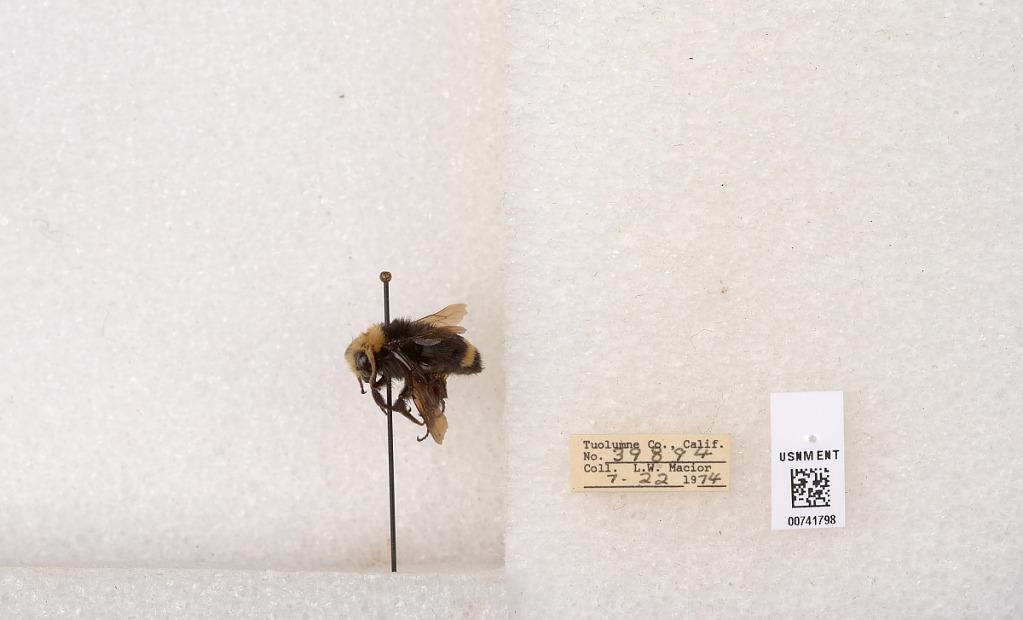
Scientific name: Bombus (Pyrobombus) vosnesenskii Radoszkowski
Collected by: L. Macior
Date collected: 1974-7-22
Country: United States
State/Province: California
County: Tuolumne
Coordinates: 37.9712, -120.228